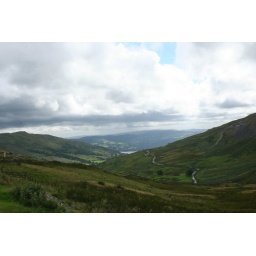
the lake district looks just like glendalough - should have stayed in bed